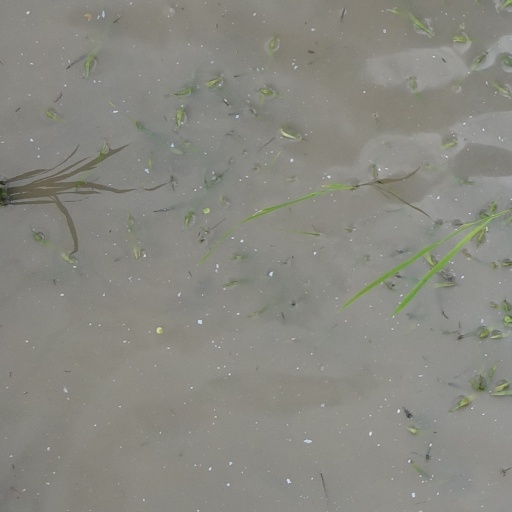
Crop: rice